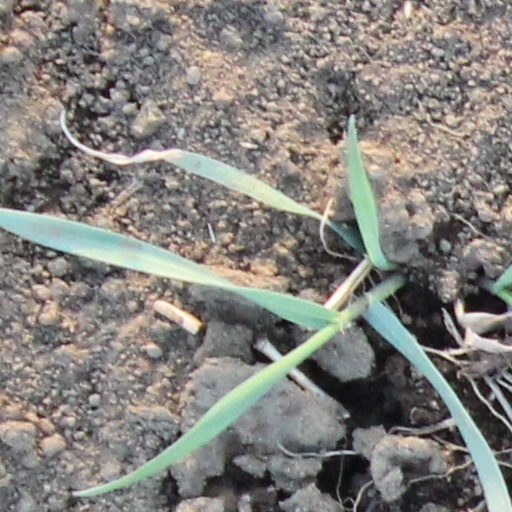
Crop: wheat